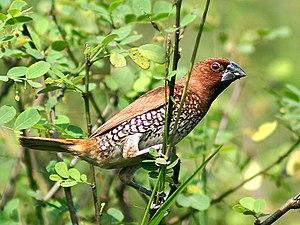
Le Capucin damier ou Damier commun est une espèce de passereau appartenant à la famille des Estrildidae.